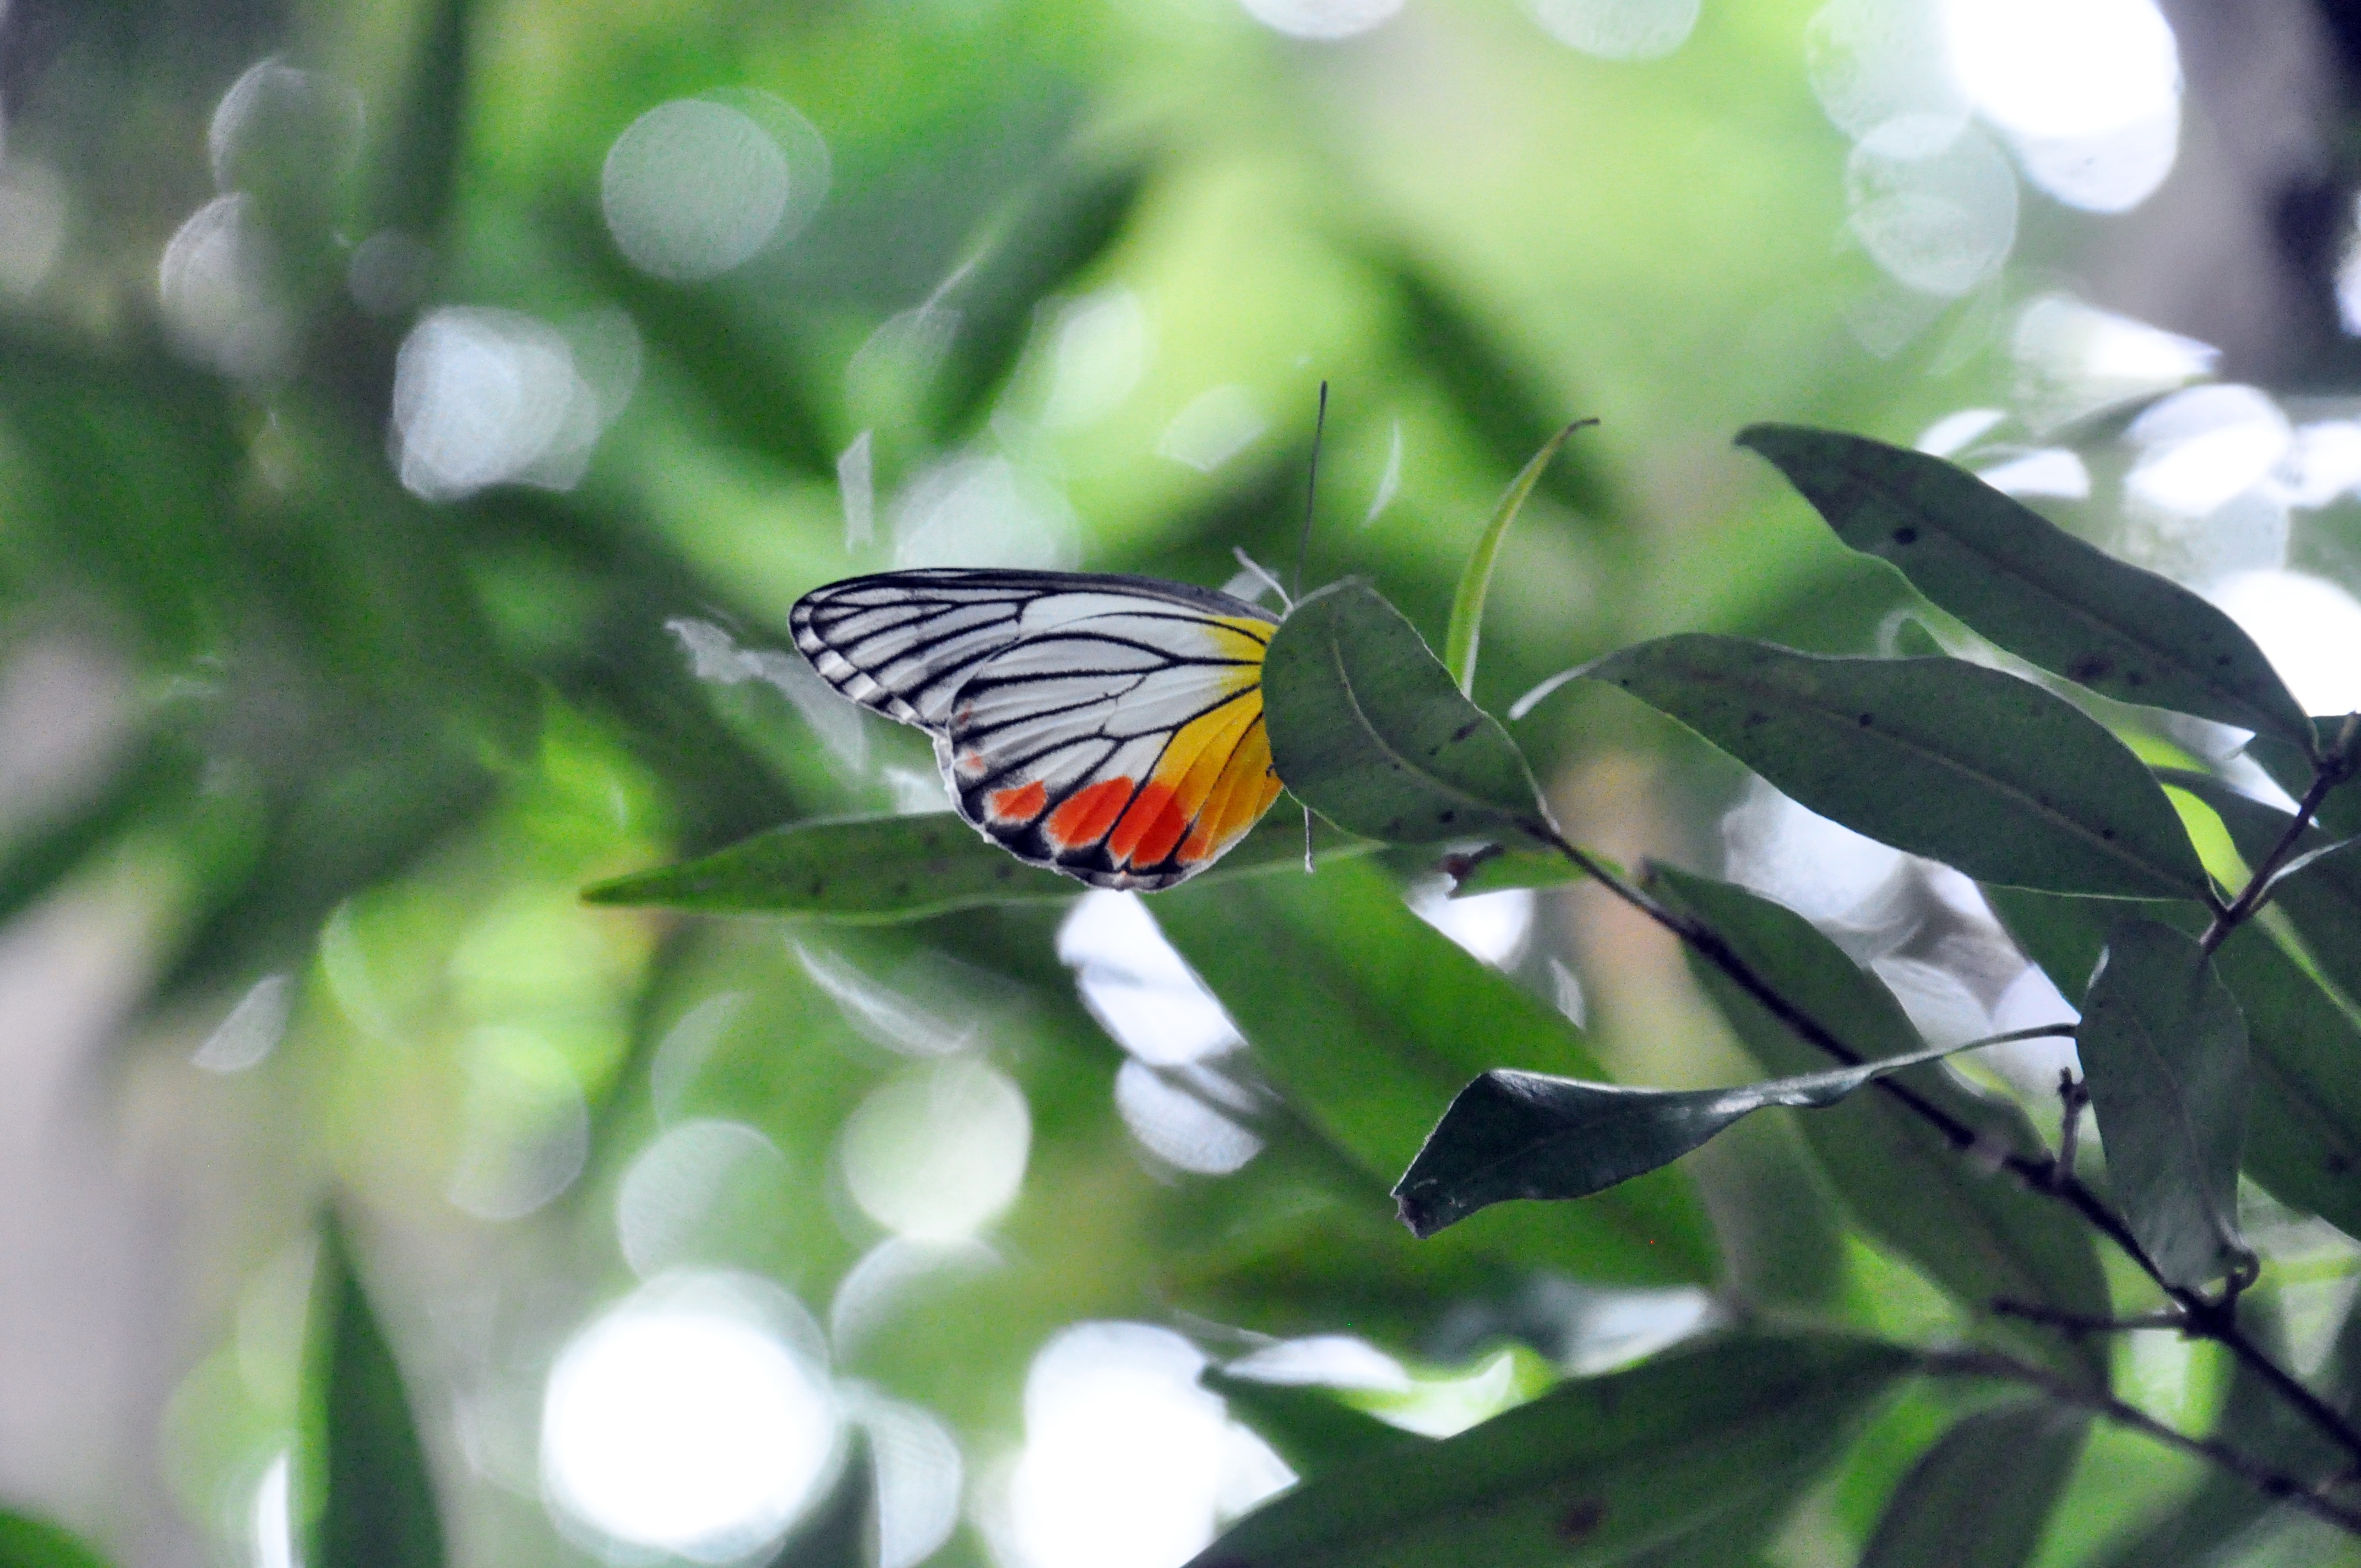
nature, branch, wing, leaf, flower, summer, wild, green, insect, biology, botany, butterfly, colorful, yellow, flora, fauna, invertebrate, wings, nectar, macro photography, pollinator, moths and butterflies